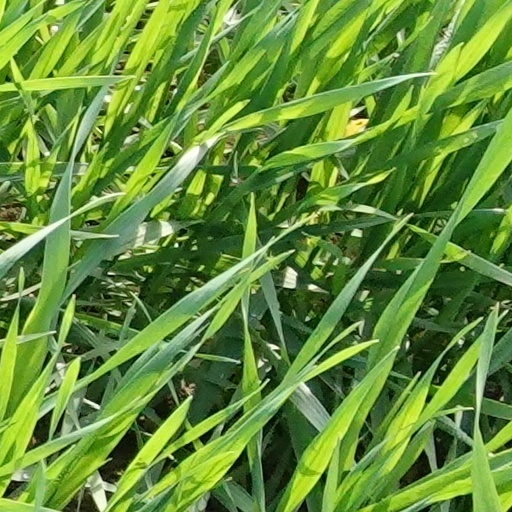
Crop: wheat